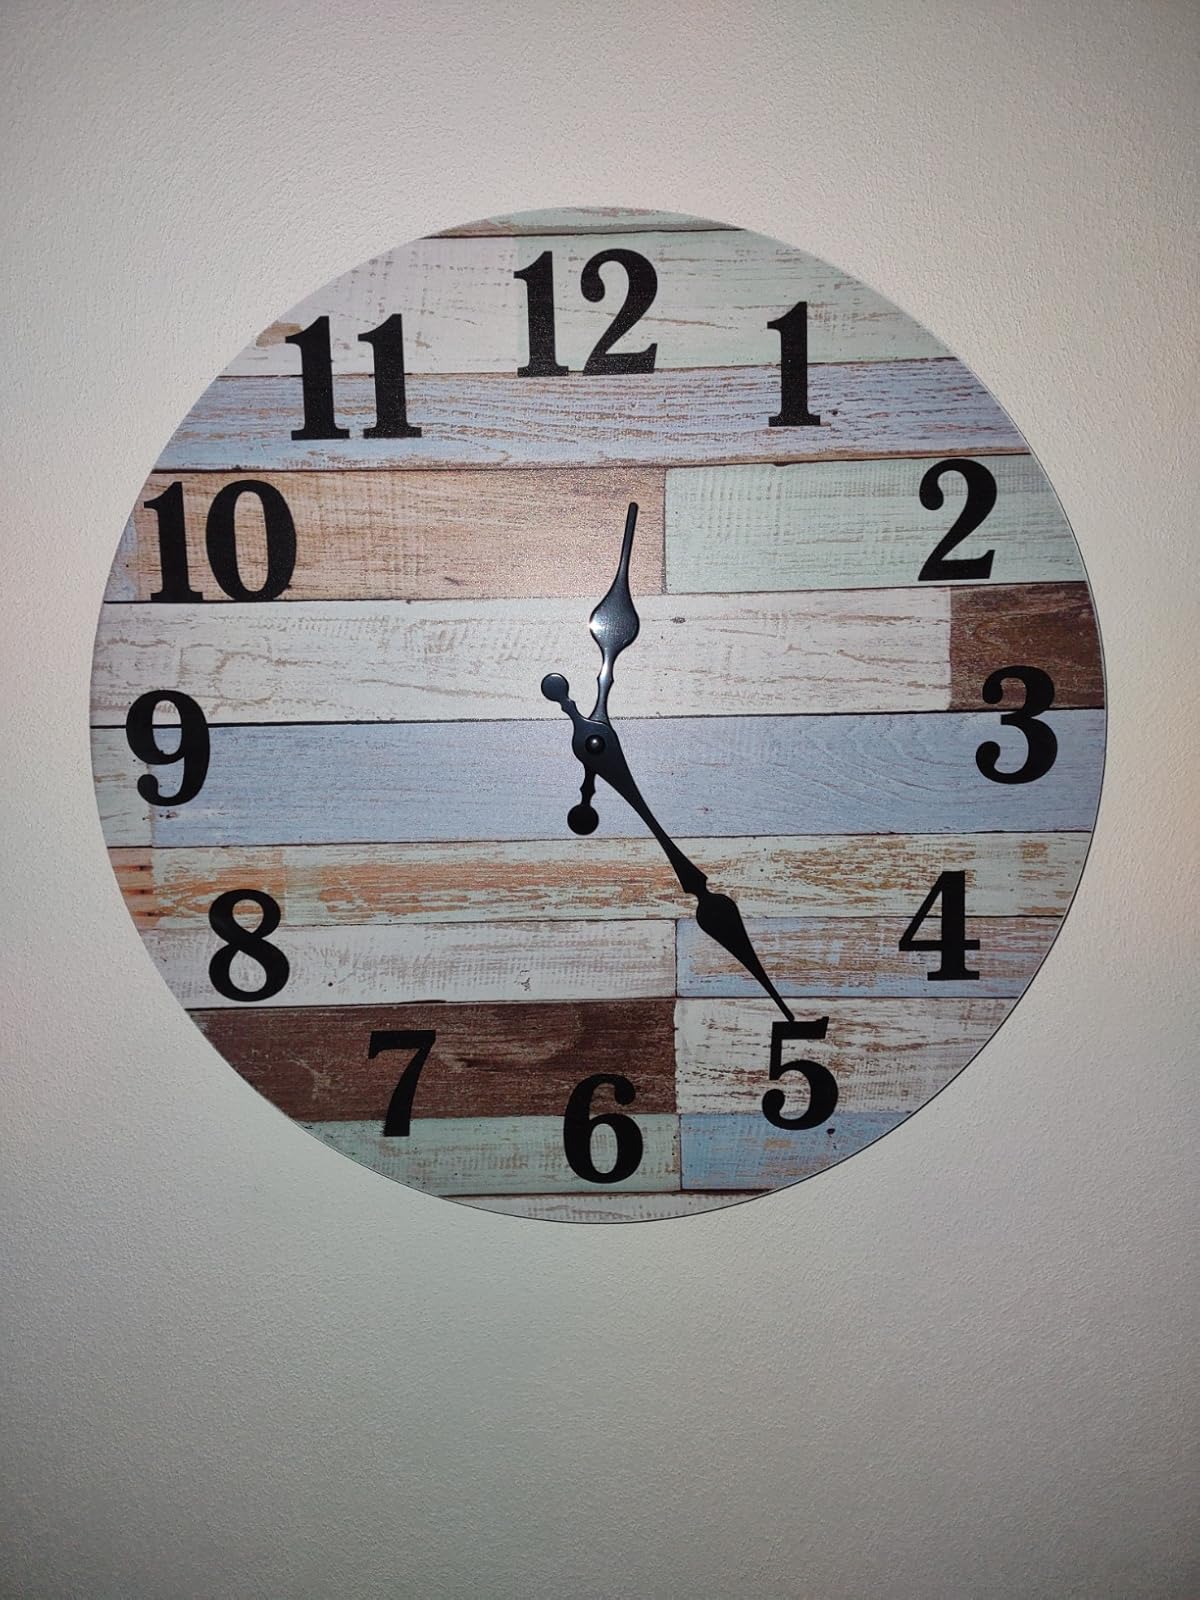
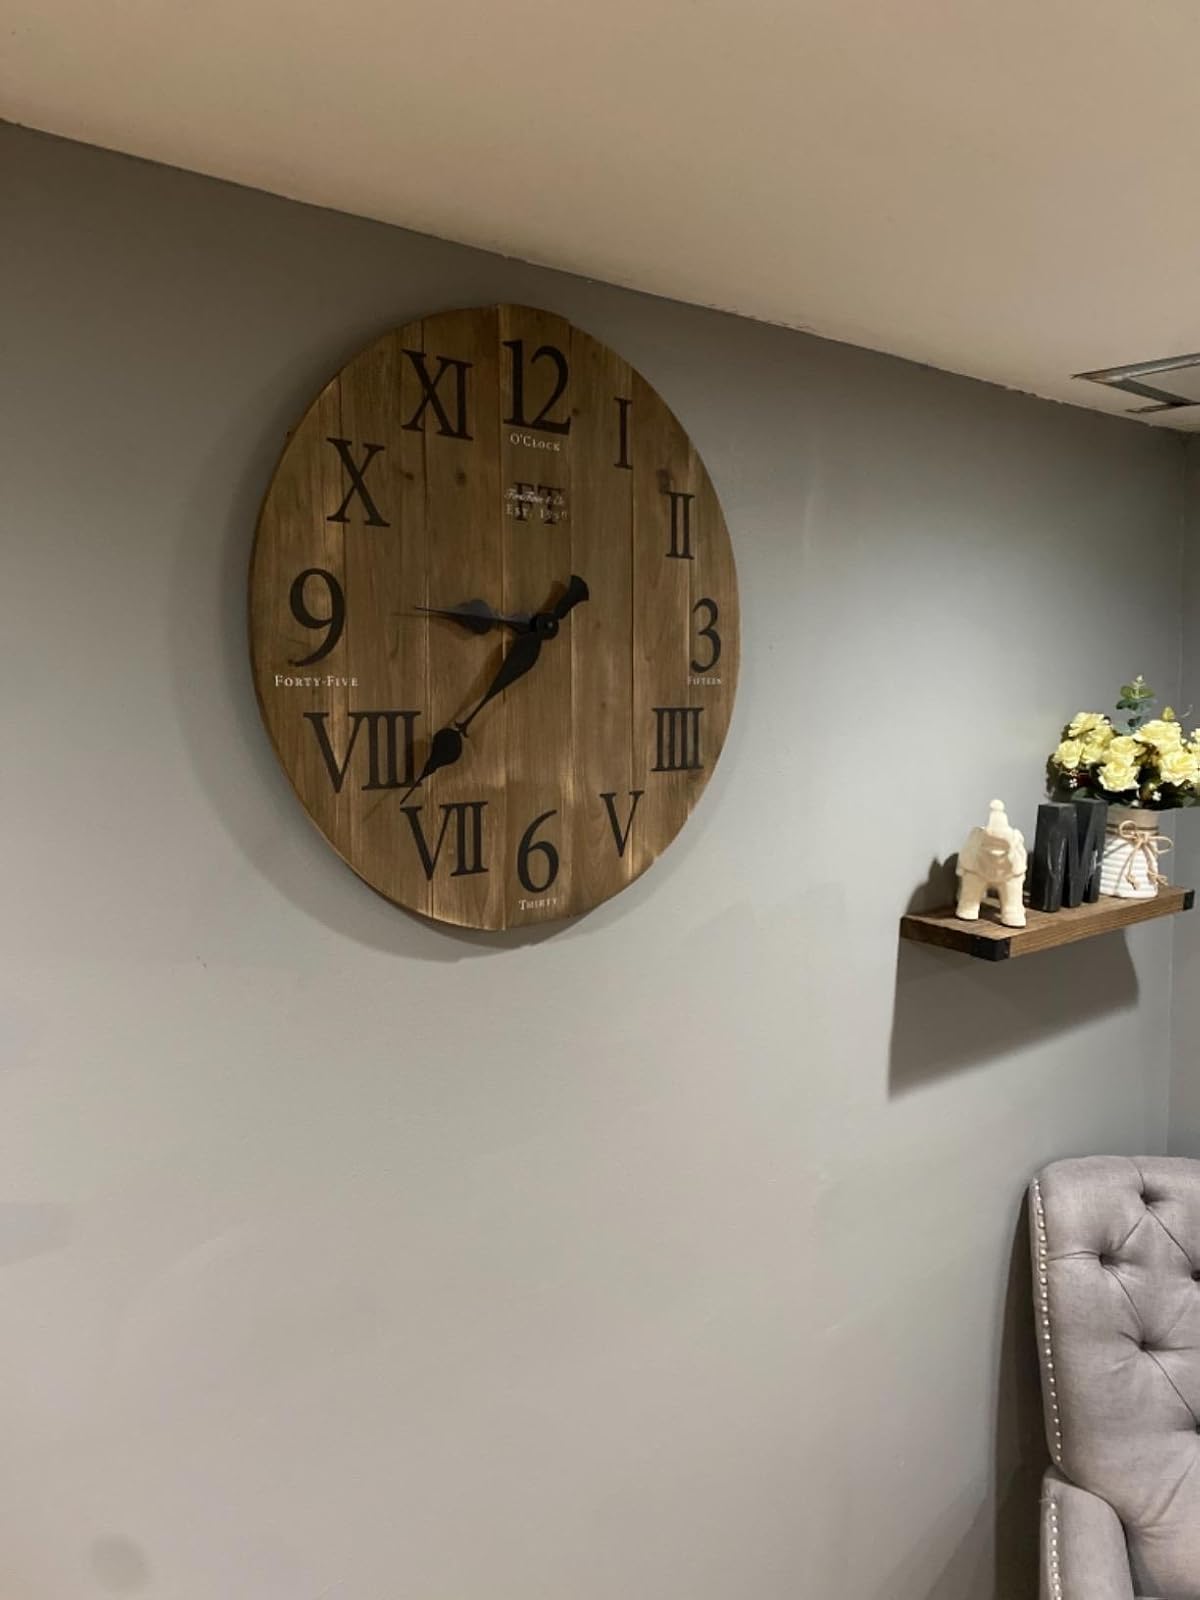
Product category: clock
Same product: no